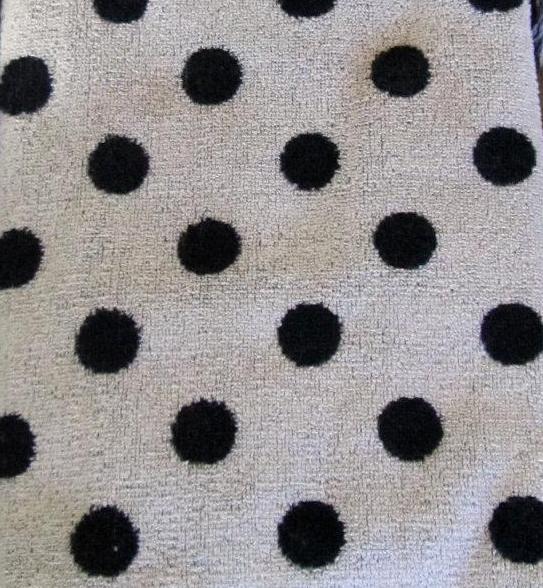
Texture: polka-dotted